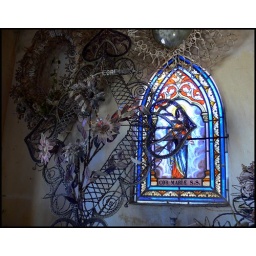
Stained glass window in a Languedoc Tomb